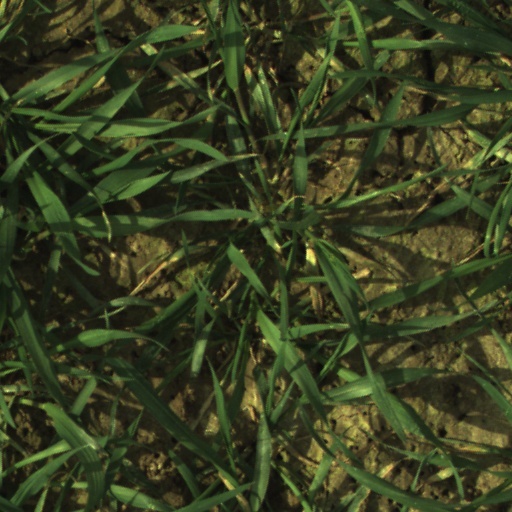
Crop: wheat